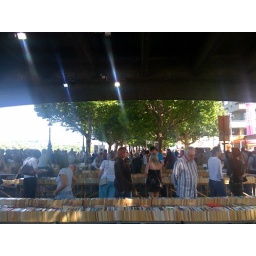
i love dat fun book vendor thing under dat one bridge